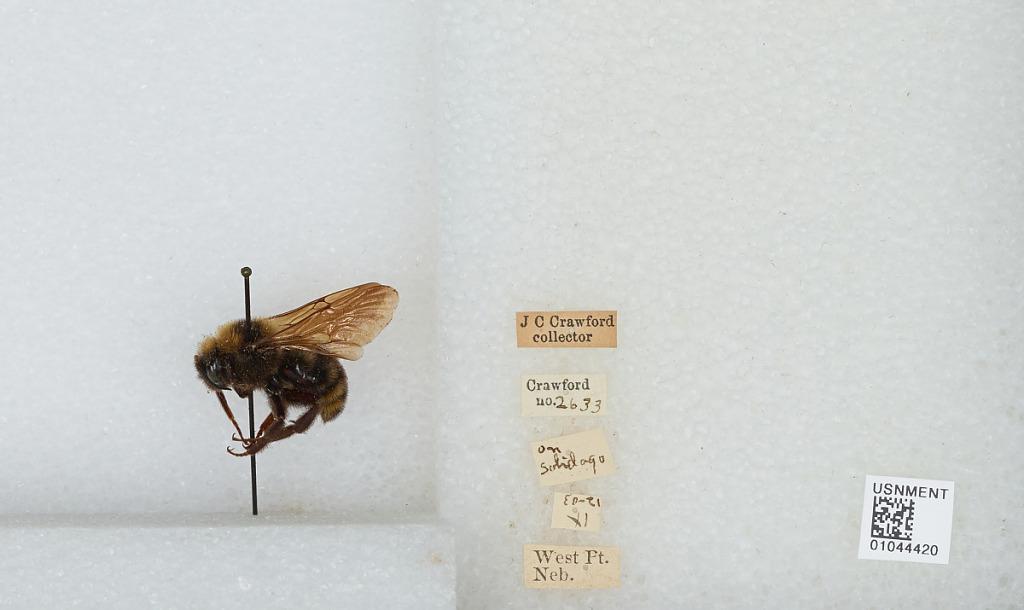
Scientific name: Bombus (Psithyrus) variabilis (Cresson)
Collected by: J. Crawford
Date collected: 1903-9-12
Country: United States
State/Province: Nebraska
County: Cuming
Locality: West Point
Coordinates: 41.8397, -96.7114